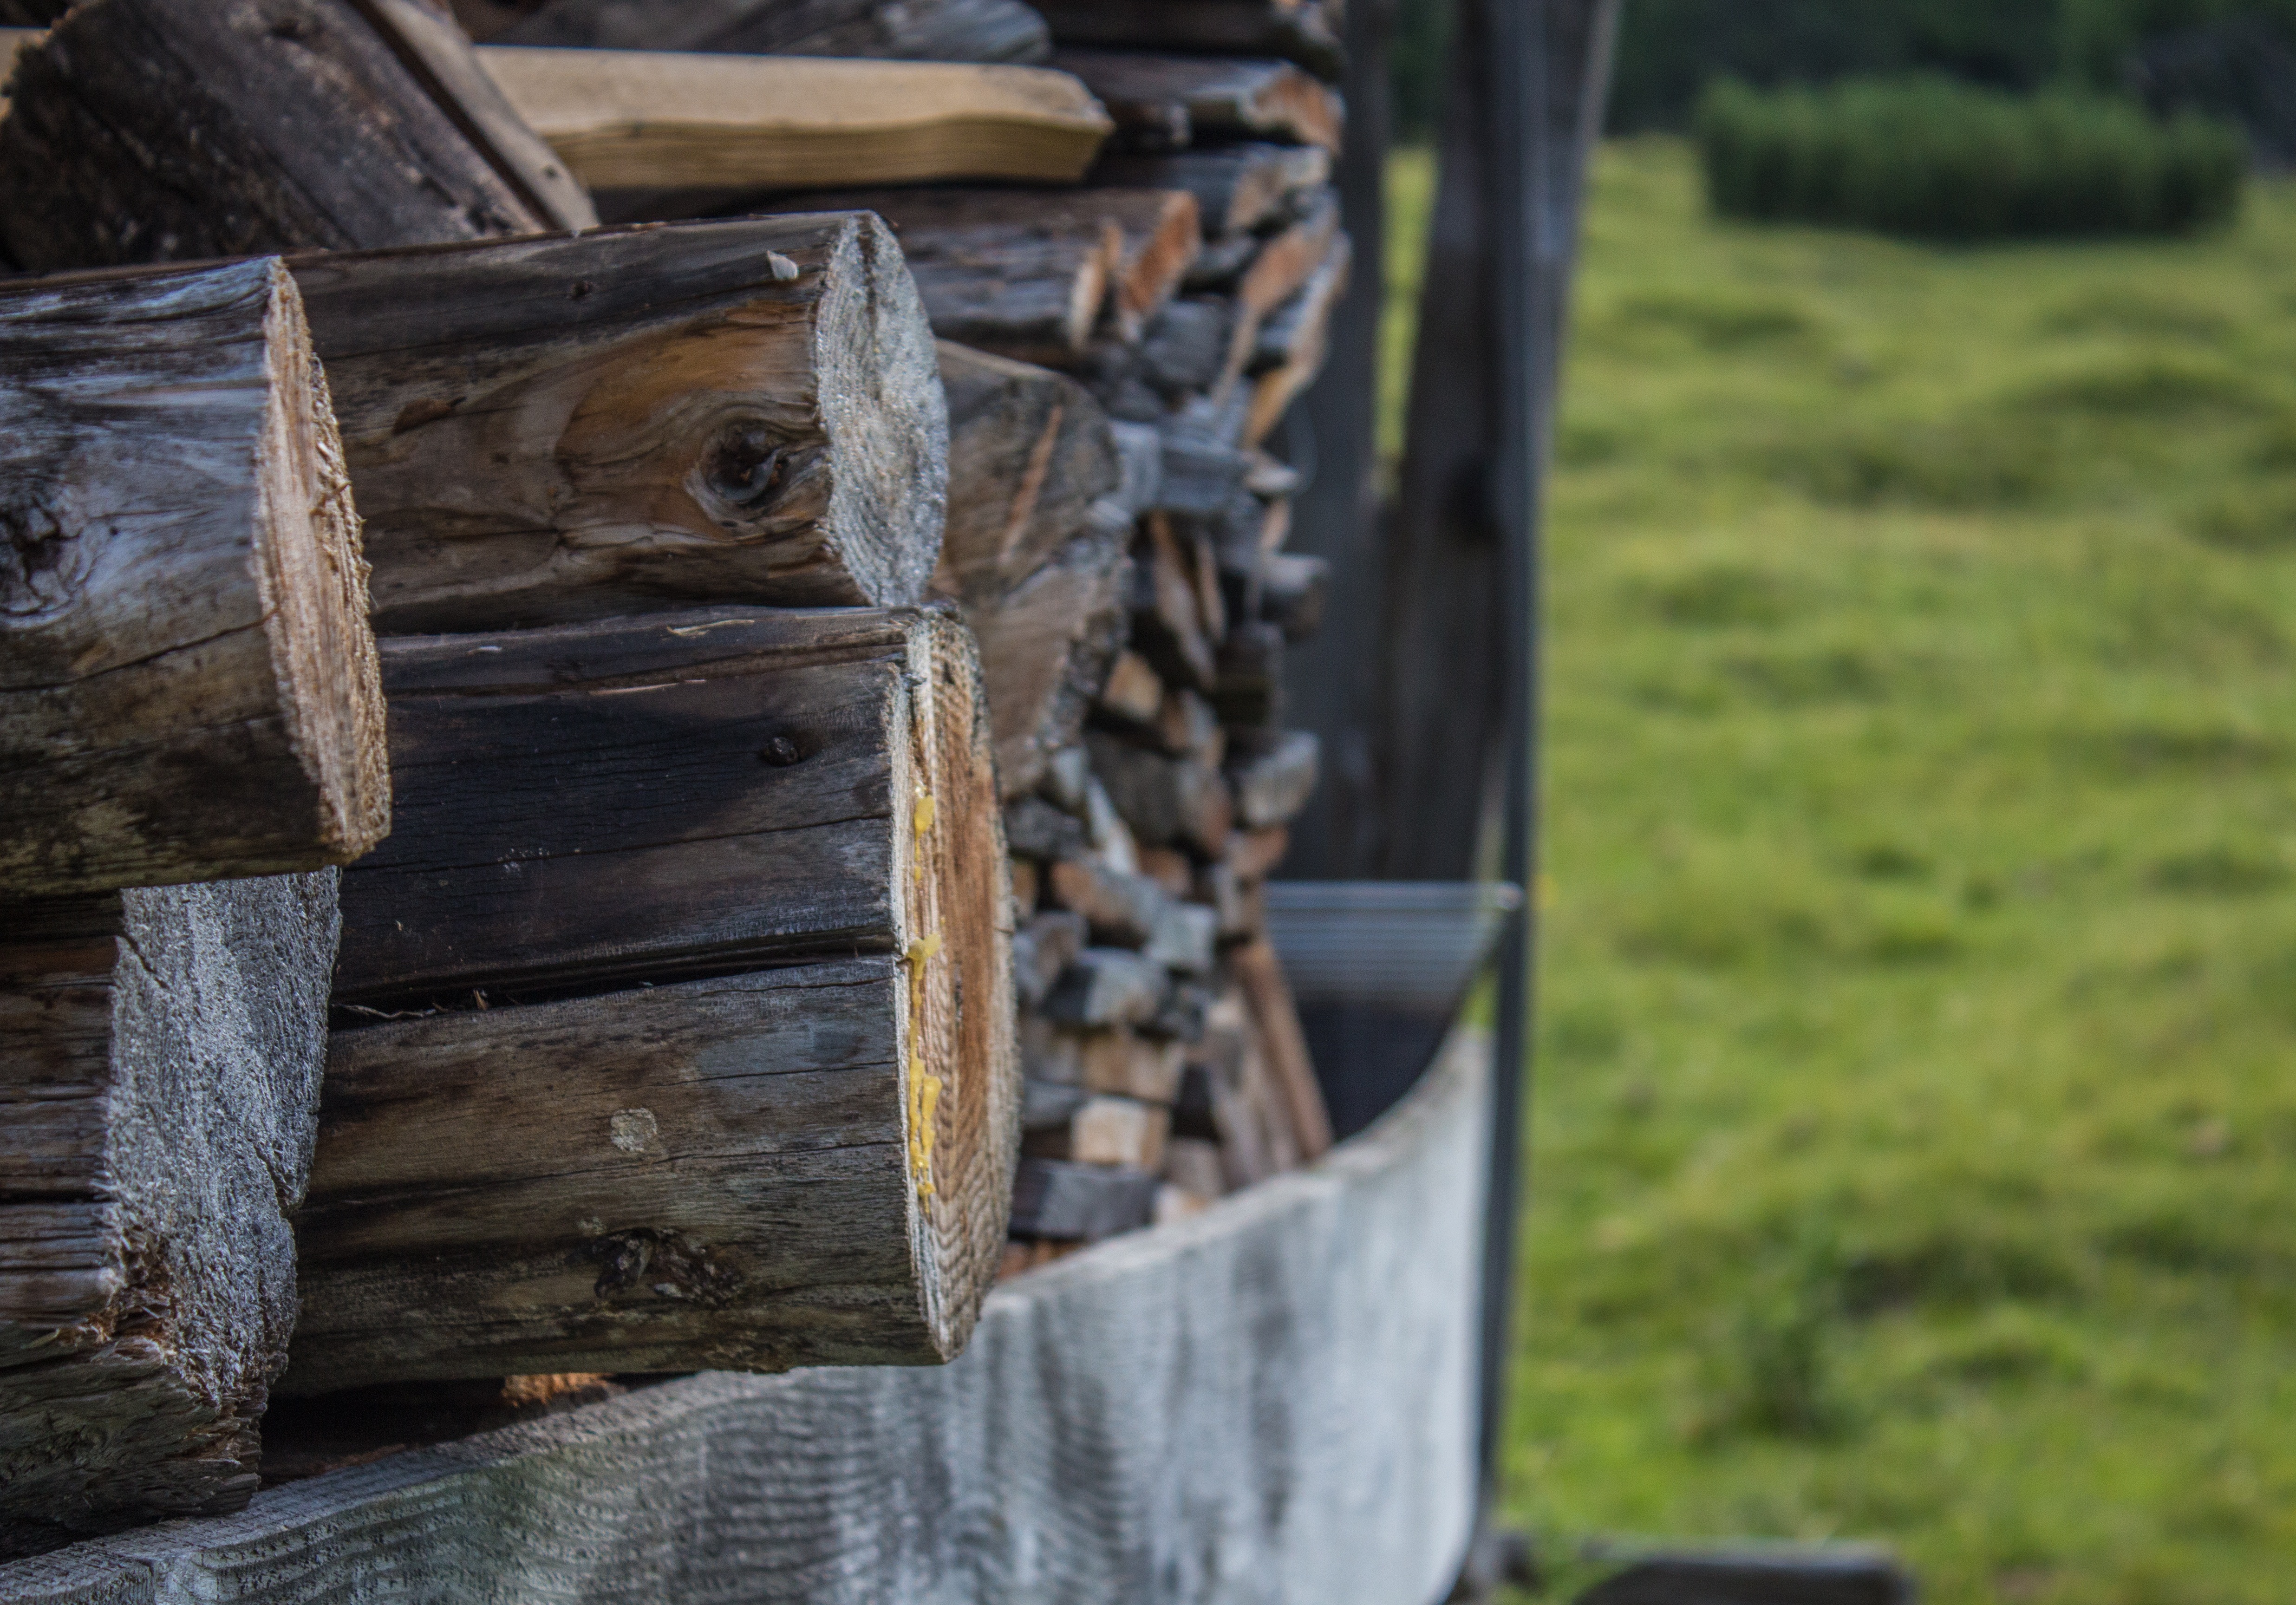
tree, nature, wood, meadow, barn, vacation, hut, brown, agriculture, log cabin, man made object, log holder